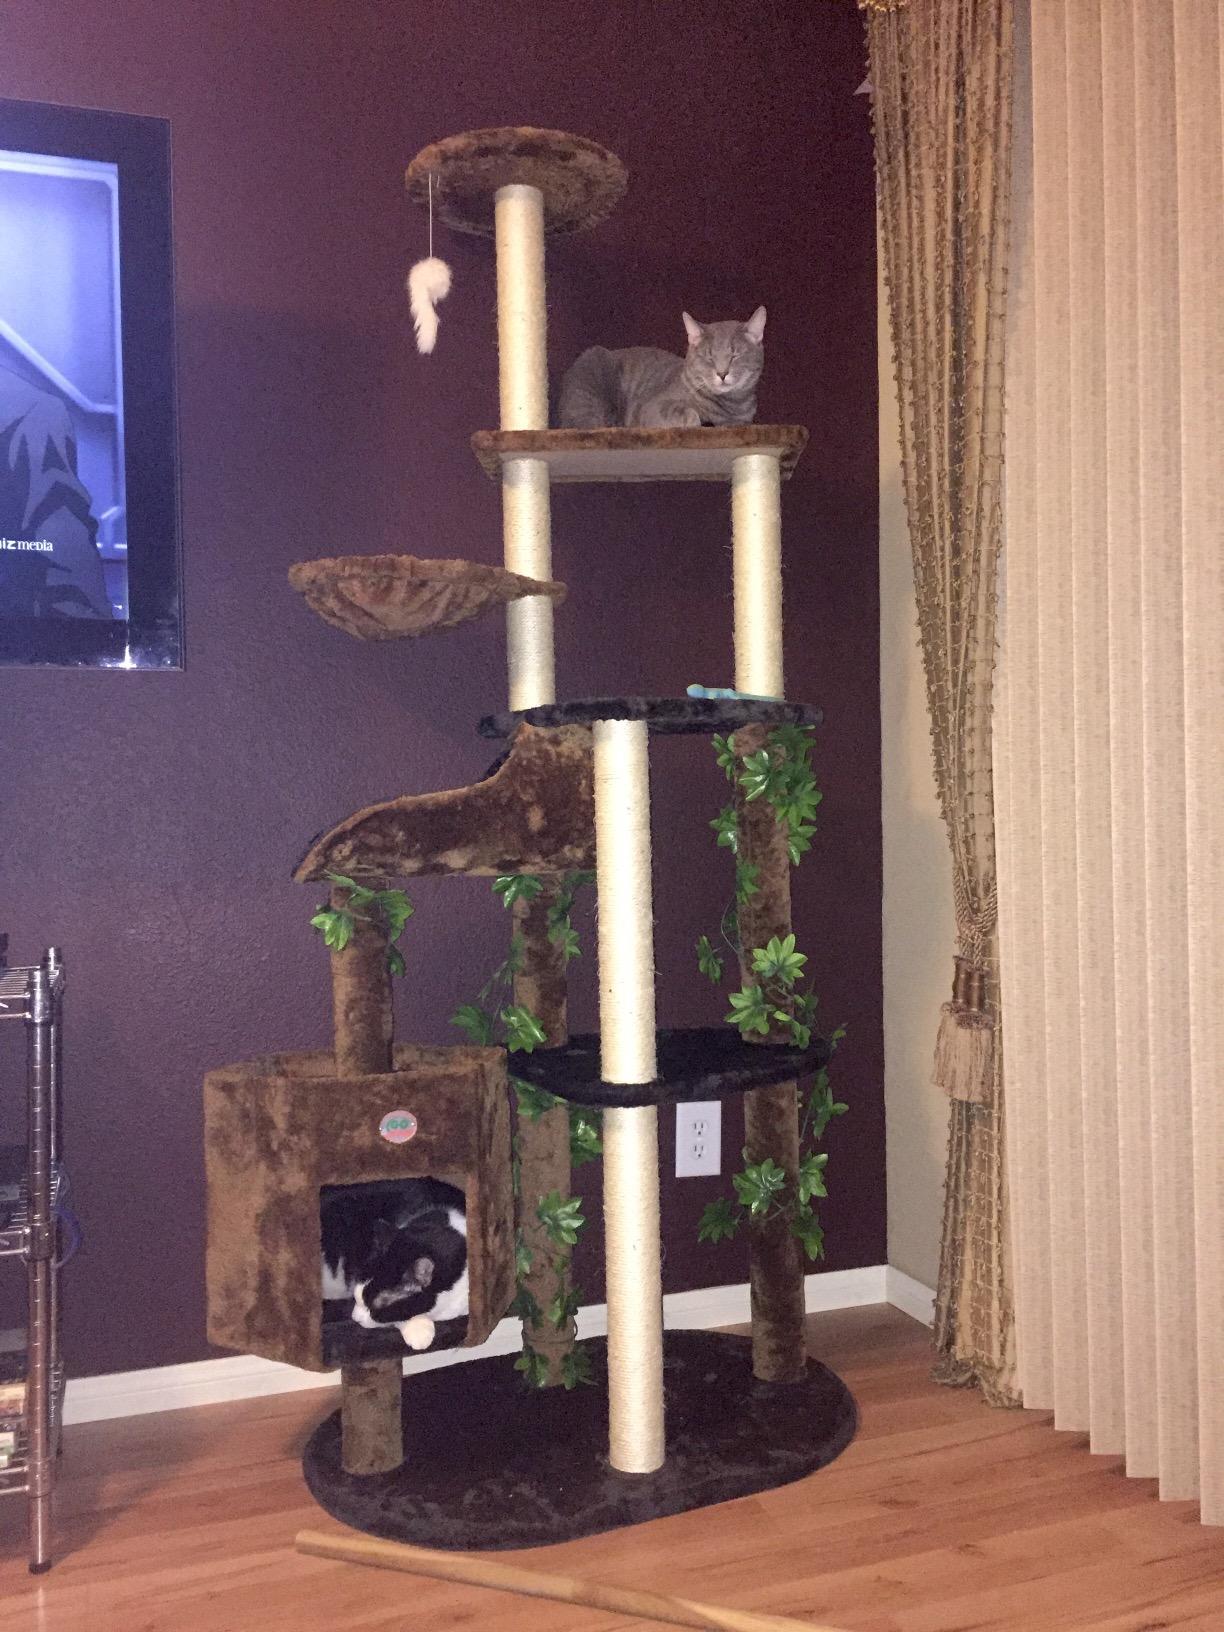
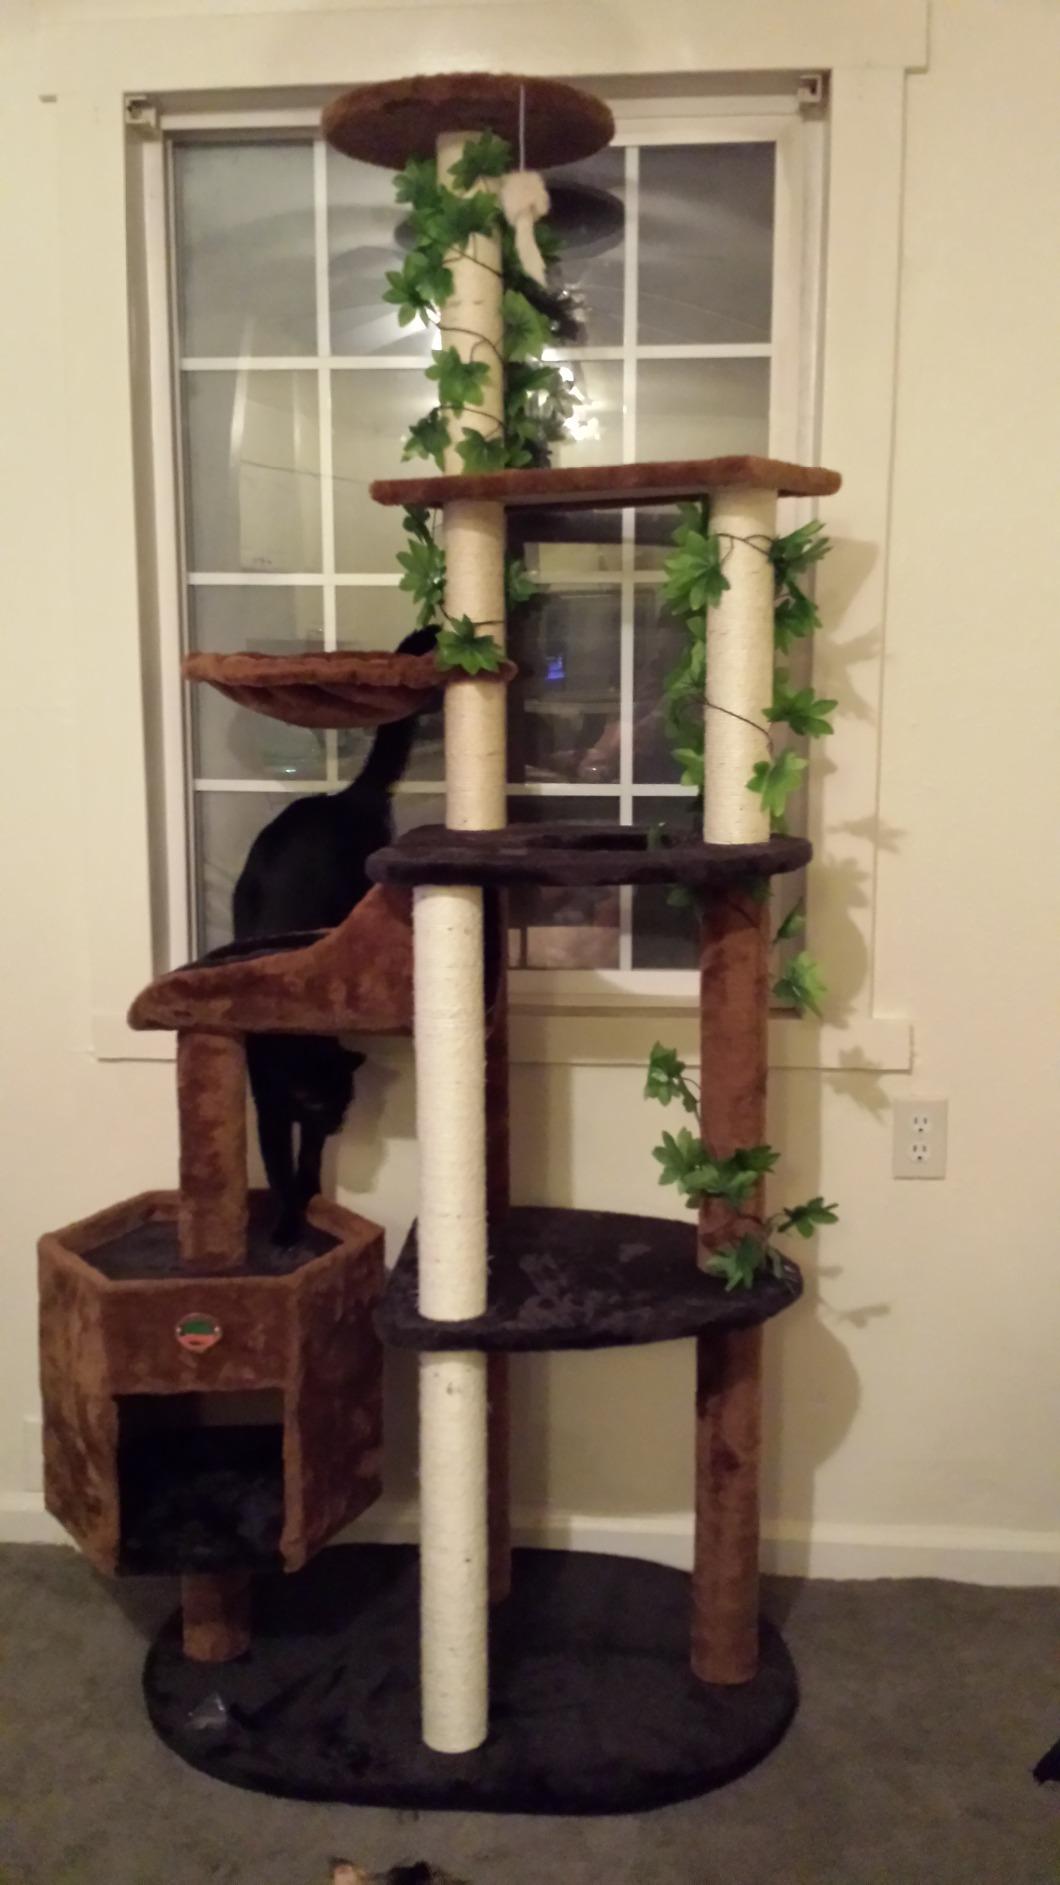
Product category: items_cat tree
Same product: yes